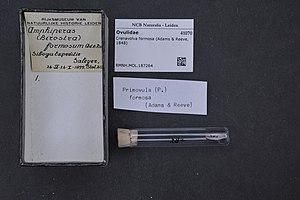
Crenavolva est un genre de mollusques gastéropodes de la famille des Ovulidae. L'espèce-type est Crenavolva striatula.